Valentin Eduard Becker

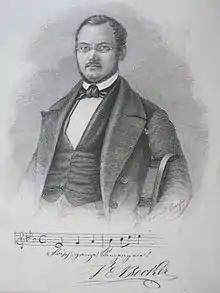
Valentin Eduard Becker.

Valentin Eduard Becker (20 November 1814 Würzburg - 25 January 1890 Würzburg) was a German composer.